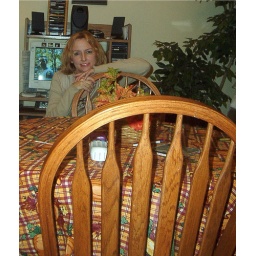
Debby in orange shirt 006 in front of fireplace 2